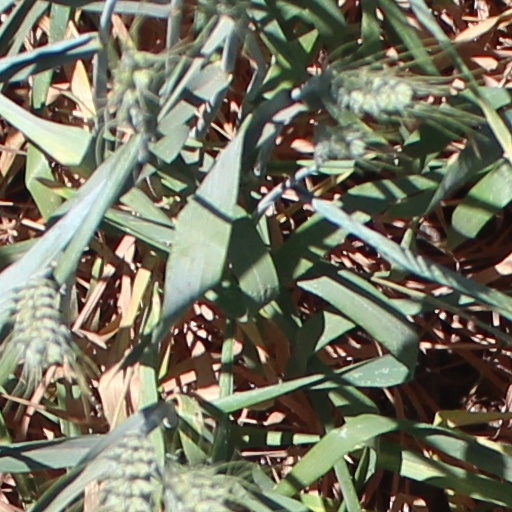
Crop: wheat